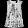
Label: Shirt